Wood Siding railway station

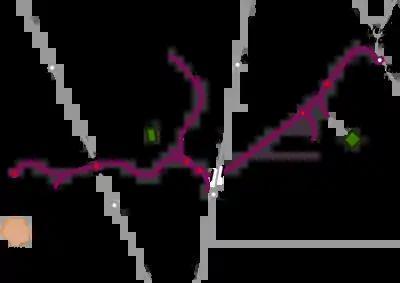
Map of a railway line running roughly southwest to northeast. Long sidings run off the railway line at various places. Two other north-south railway lines cross the line, but do not connect with it. At the northeastern terminus of the line, marked "Quainton Road", the line meets three other lines running to Rugby & Leicester, Verney Junction, and Aylesbury & London respectively. The southwestern terminus, marked "Brill", is some distance north of the town of Brill, which is the only town on the map. A station on one of the other lines, marked "Brill and Ludgersall", is even further from the town of Brill.

Limited by poor quality locomotives and ungraded, cheaply laid track which followed the contours of the hills, and stopping at four intermediate stations between Wood Siding and Quainton Road to pick up and set down goods, passengers and livestock, trains ran very slowly. In 1887 trains took between 15 and 20 minutes to travel approximately one mile from Wood Siding to Brill, and a little over 1 hour 20 minutes from Wood Siding to the junction station with the main line at Quainton Road. Improvements to the line carried out at the time of the transfer to the Oxford & Aylesbury Tramroad, and the use of the MR's better quality rolling stock, reduced the journey time from Wood Siding to Quainton Road to about 30 minutes.